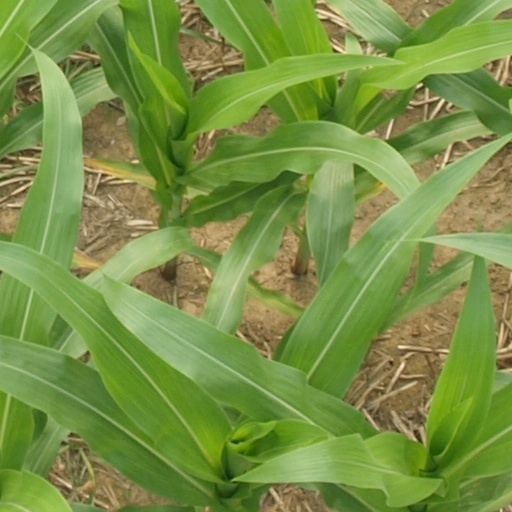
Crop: maize; corn